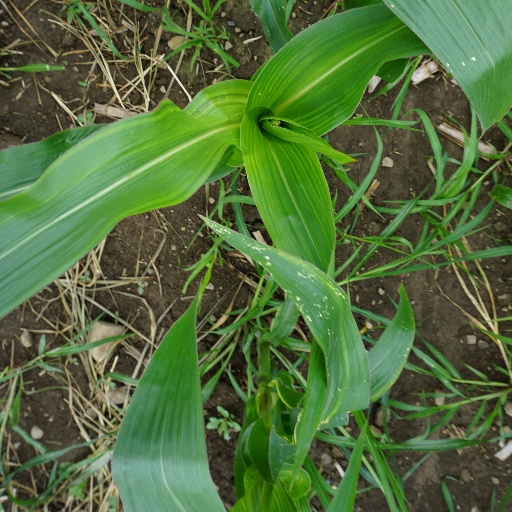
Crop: maize; corn